Sagala

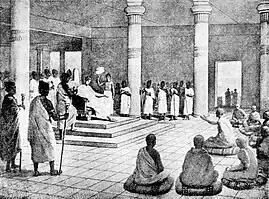
King Milinda and Nagasena.

Ancient Sialkot was recorded by Ptolemy in his 1st century CE work, "Geography," in which he refers to the city as Euthymedia ("Εύθυμέδεια").